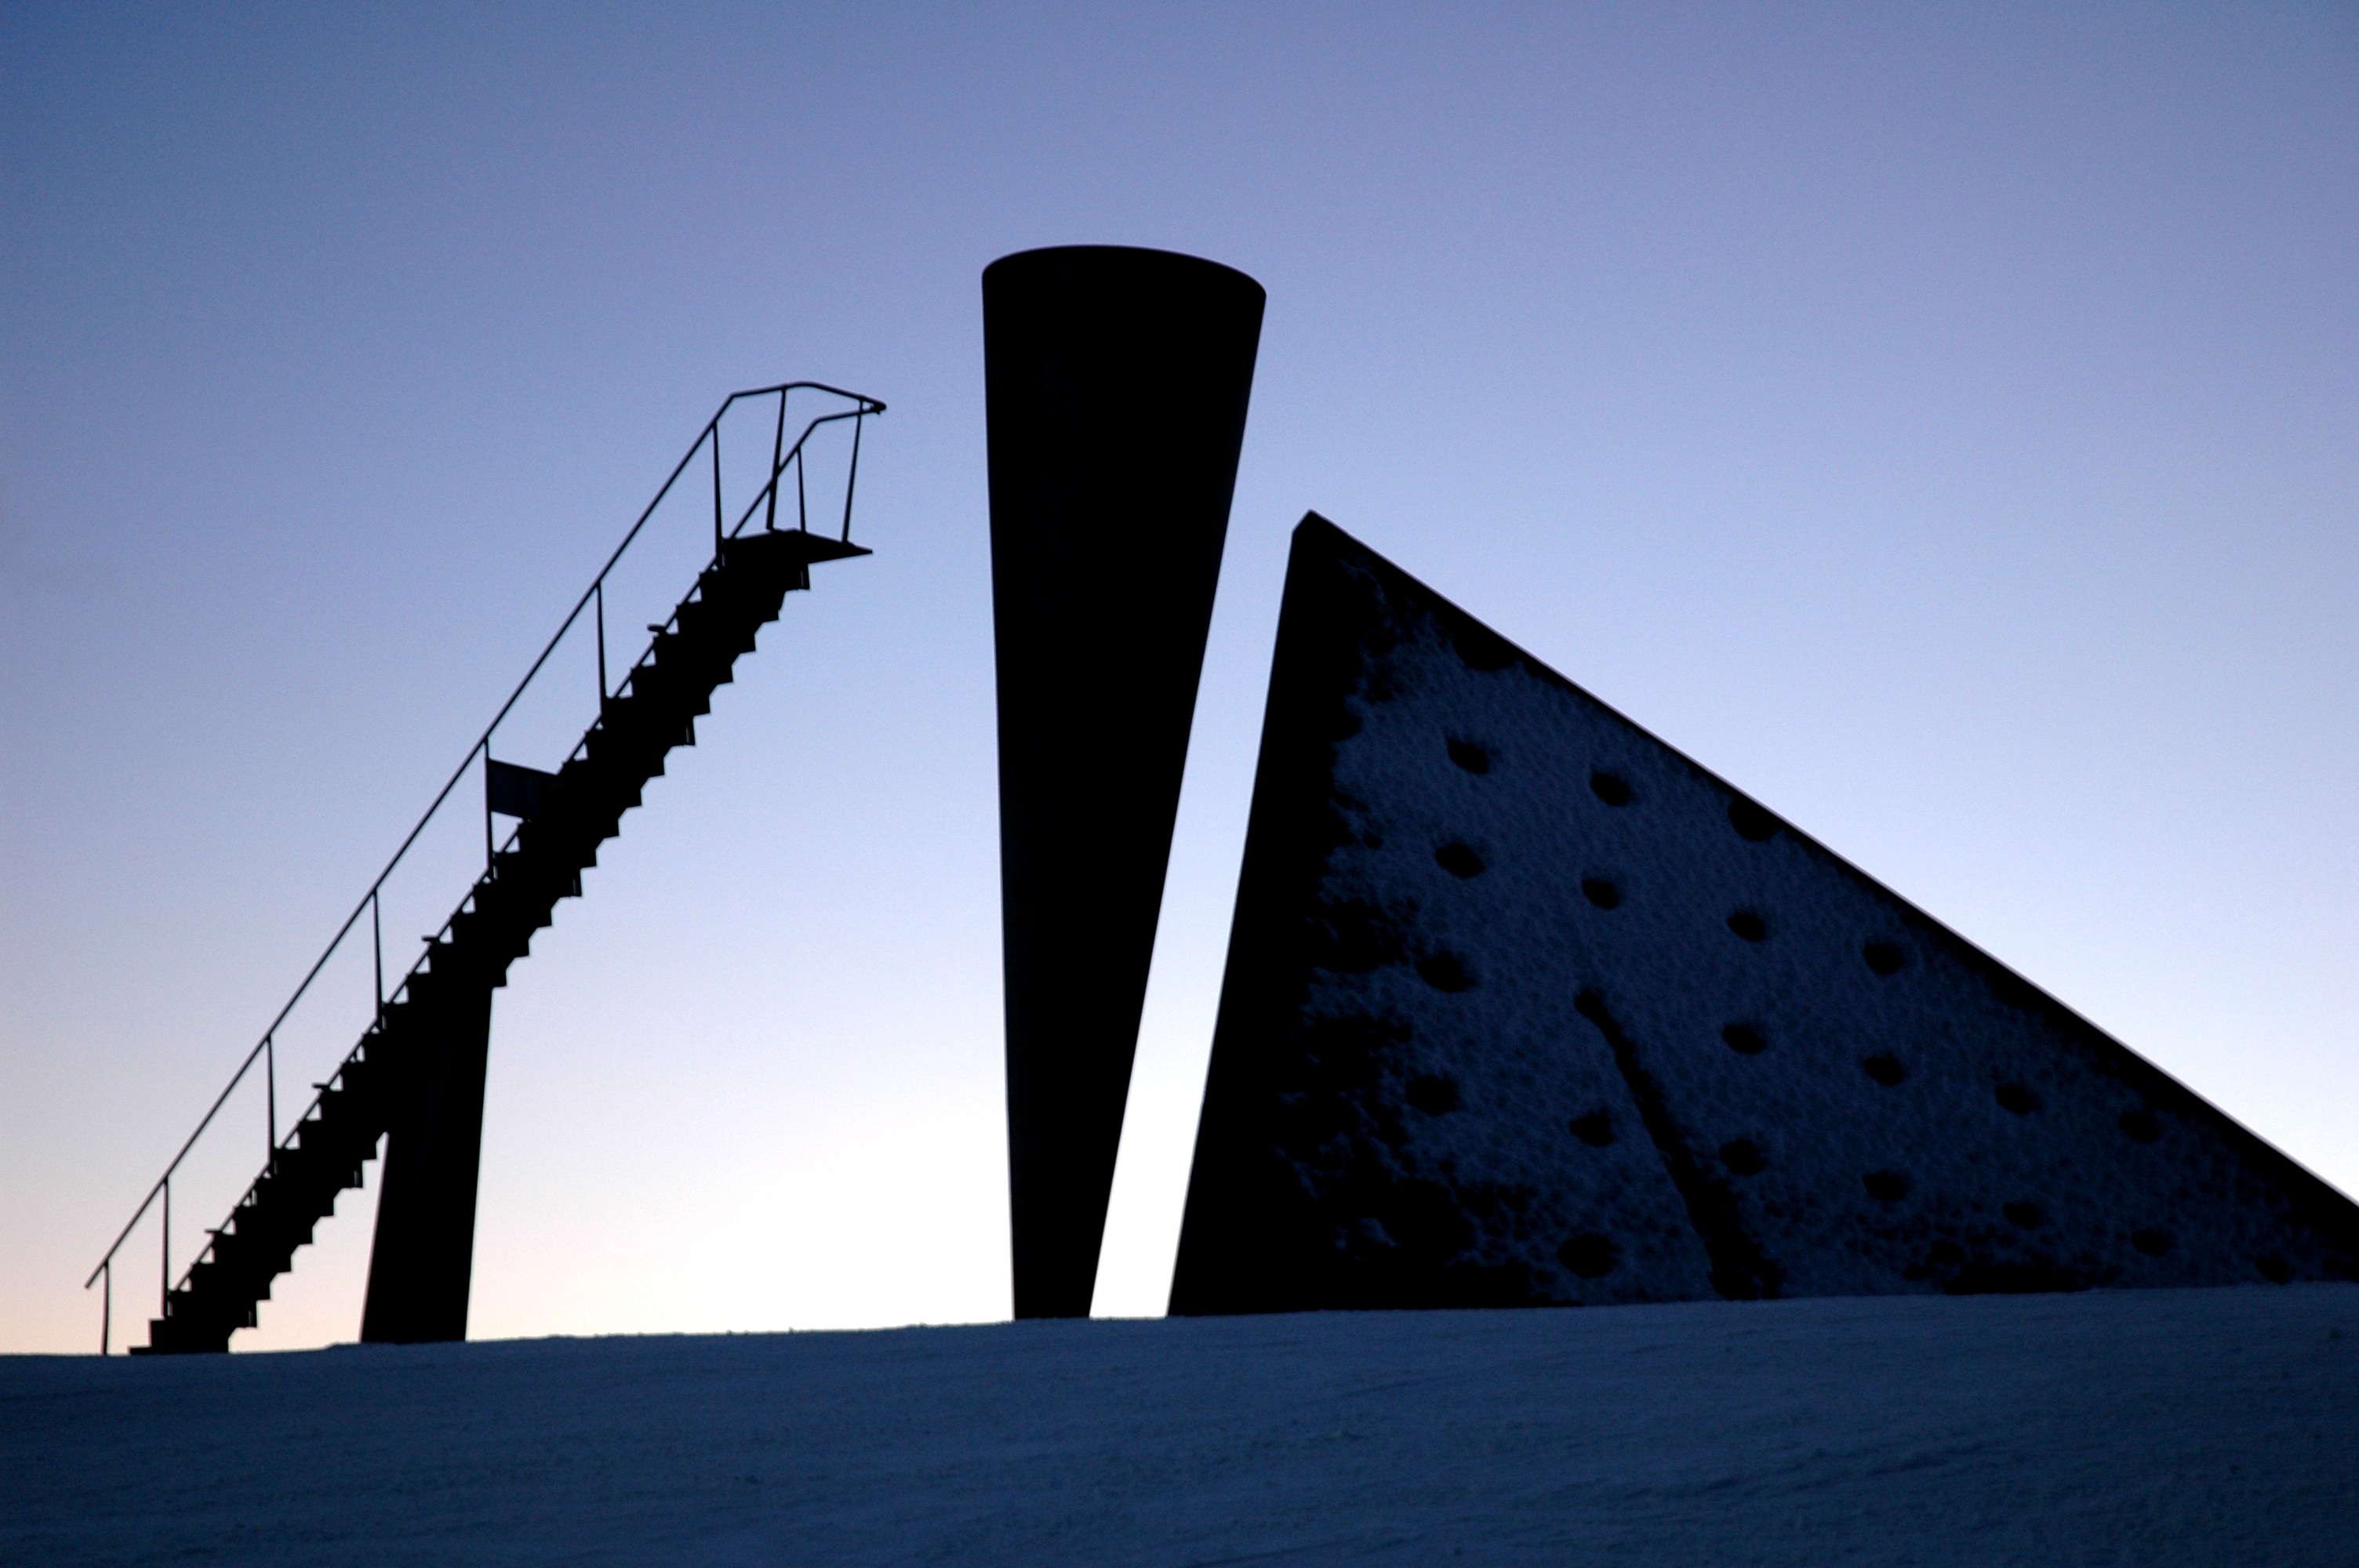
horizon, architecture, sky, sunlight, skyscraper, monument, line, landmark, blue, energy, torch, shape, norway, monolith, lillehammer